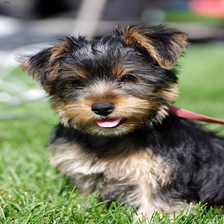
Species: dog
Breed: yorkshire terrier